Fly High Run Far

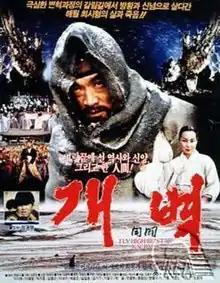
Theatrical poster for "Fly High Run Far" (1991)

Fly High Run Far is a 1991 South Korean film directed by Im Kwon-taek. It was chosen as Best Film at the Grand Bell Awards.